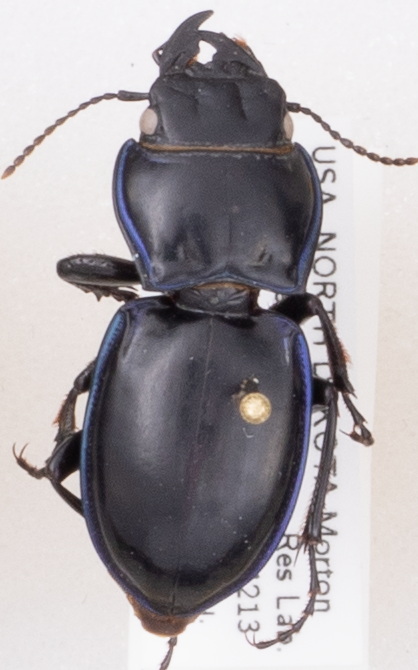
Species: Pasimachus elongatus
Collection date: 2019-07-09
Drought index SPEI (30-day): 0.17
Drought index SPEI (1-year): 1.28
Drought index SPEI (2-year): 1.13